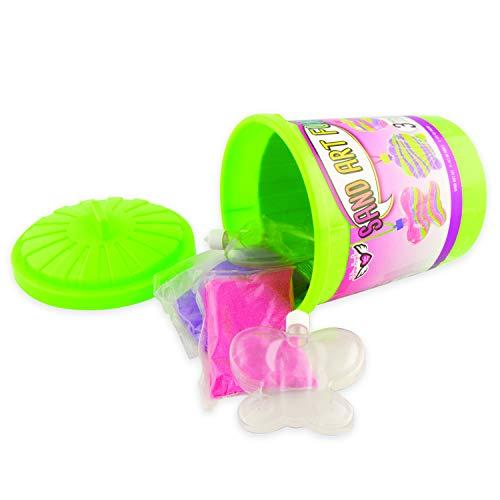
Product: Fashion Angels Garbage Can of Sand Art Fun (12291) Makes 3 Sand Art Pendants For Ages 3 and Up
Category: Toys & Games | Arts & Crafts | Craft Kits
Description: Includes: fun plastic garbage can, 4 bags of colored sand, 3 transparent shaped necklace bottle/pendants.
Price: $9.99
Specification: ProductDimensions:5.5x5.5x7inches|ItemWeight:14.7ounces|ShippingWeight:14.9ounces(Viewshippingratesandpolicies)|ASIN:B07NX1MVYM|Itemmodelnumber:12291|Manufacturerrecommendedage:8yearsandup